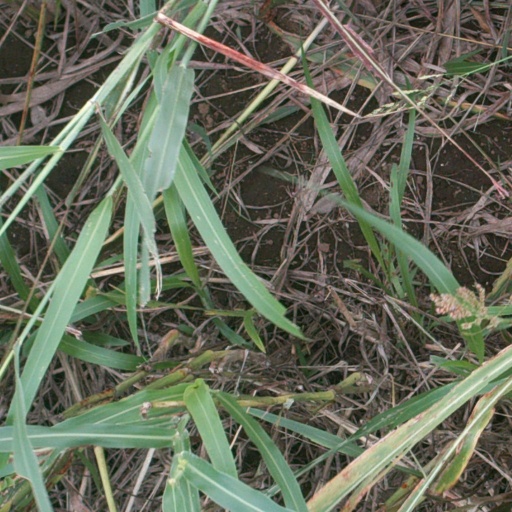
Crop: sorghum